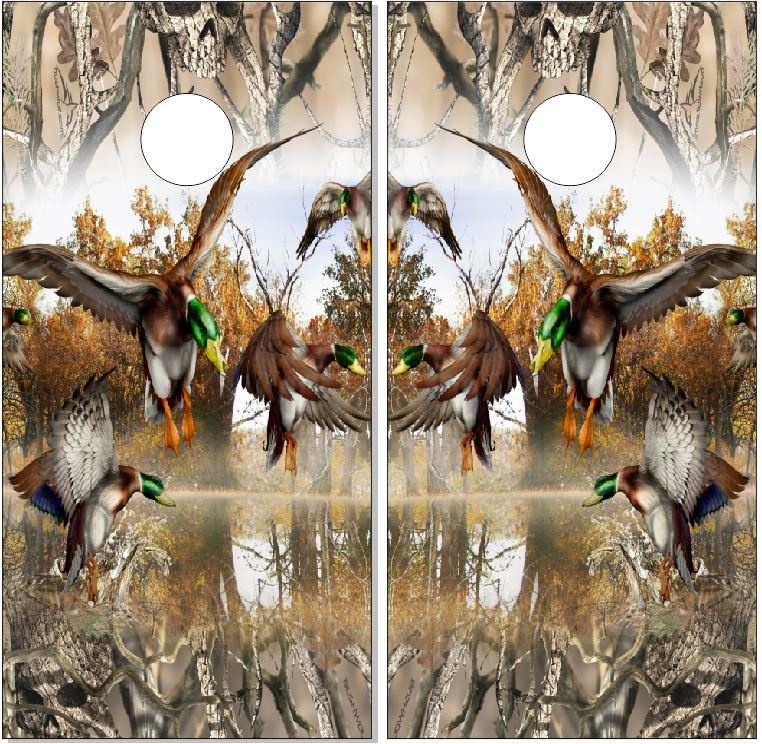
Mallards Duck Skull Camo UV Direct Print Cornhole Tops
***TOPS ONLY. YOU WILL RECEIVE 1 SET (2 TOPS) WITH YOUR ORDER*** We offer these in 3 different sizes: REGULATION SIZE -24"X48" TRAVEL SIZE - 16"X32" ( AVAILABLE IN MAPLE ONLY ) MINI/KID SIZE -12"X24" (AVAILABLE IN MAPLE ONLY) -These will be used to attach to your pre built frames. This listing is for the top playing deck only and are not completed cornhole sets. Full size tops are regulation size and measure approximately: 47.75"x23.75". Travel size are approximately 15.75"x31.75" and mini/kid size tops are approximately 11.75"x23.75" If you purchased matching bags , they will ship separately. Please allow 1.5-2 weeks for delivery of your bags to be produced. You can find more information below about our matching bags! Your design will be printed in high detail directly to the wood for a long lasting, durable print giving you an extremely durable set of UV direct printed tops that are also aesthetically pleasing. All of our regulation size cornhole tops are made from 3/4” cabinet grade BB/BB 13ply Baltic birch or 7 ply maple plywood and and all of our different sized tops are precision cut on a state of the art CNC machine in house. The radius on the four corners of the 3/4” top playing deck not only look nice, but also serve to prevent your bags from hitting sharp corners that can lead to premature bag failure. Build Features: -CNC precision cuts - UV printed artwork printed directly to the wood with state of the art equipment -Radius corners -Routed edges on both sides of the playing deck -Routed hole on both sides of the board -Built in the USA! You will receive 2 printed TOPS with your order that can be easily attached to your framing system of choice. We recommend clear coating your tops with Parks Pro finisher, water based poly. Bags Scoop up some matching bags to go with your custom designed wraps, direct print decks or cornhole boards. These bags will be handmade right here in the USA and will feature prominent aspects of your chosen design that will be sure to round out the the look of your finished boards in an exceptional way that our customers have come to expect from Elite Choice Graphics! Boasting unsurpassed image quality and vibrance, our “Stick ‘n Slick” bags are sure to elevate your cornhole setup. Fabricated “tournament-style” with a suede side that sticks, a fabric side that’s slick, and filled with a small professional grade all-weather poly resin, these bags aren’t just easy on the eyes… …they’re built to perform! While suitable for a casual player, the small resin fill reduces bounce, while the dual fabric provides the opportunity for strategic game play when using a flat-spin throw. Bag Speeds: 2/6 ***Your bags will ship separately from your boards and may not arrive at the same time as the boards. Please allow 1.5-2 weeks for your bags to arrive if you purchased custom matching bags***
Brand: Elite Choice Graphics
Category: Sporting Goods > Outdoor Recreation > Outdoor Games